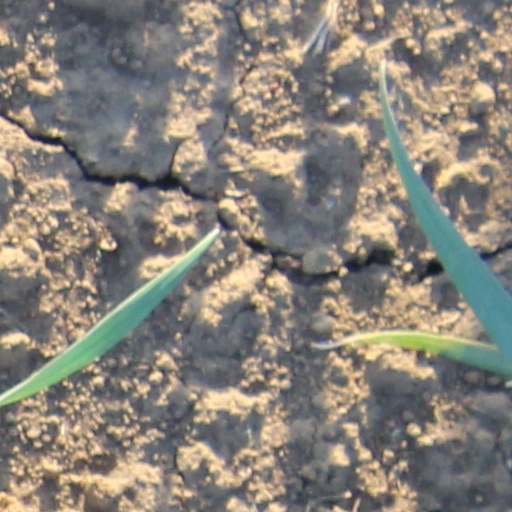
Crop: wheat